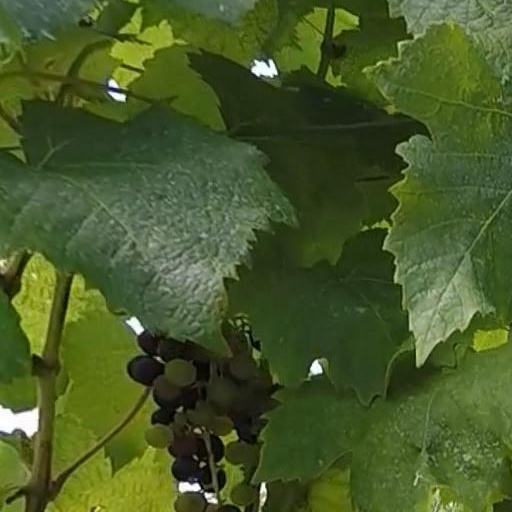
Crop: grape